Ancient Greek art

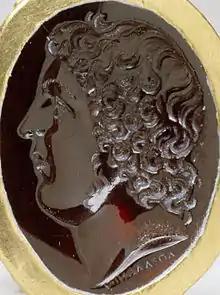
Apollonios of Athens, gold ring with portrait in garnet, c. 220 BC

Temples and some other buildings such as the treasuries at Delphi were planned as either a cube or, more often, a rectangle made from limestone, of which Greece has an abundance, and which was cut into large blocks and dressed. This was supplemented by columns, at least on the entrance front, and often on all sides. Other buildings were more flexible in plan, and even the wealthiest houses seem to have lacked much external ornament. Marble was an expensive building material in Greece: high quality marble came only from Mt Pentelus in Attica and from a few islands such as Paros, and its transportation in large blocks was difficult. It was used mainly for sculptural decoration, not structurally, except in the very grandest buildings of the Classical period such as the Parthenon in Athens.